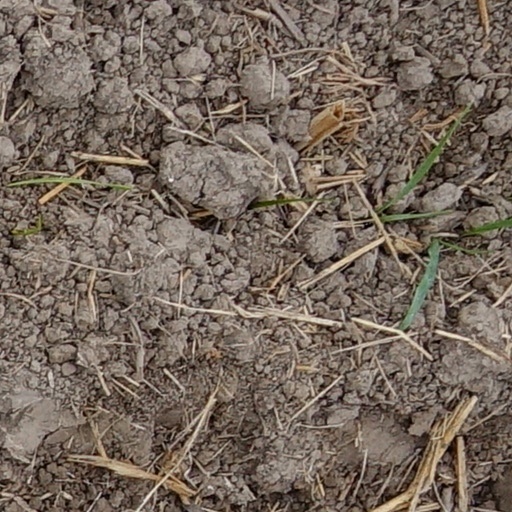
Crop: wheat